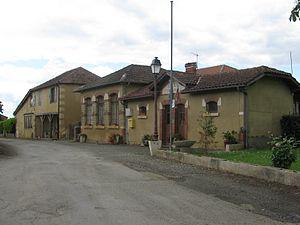
Mairie de Peyrusse Vieille
Peyrusse-Vieille est une commune française située dans le département du Gers, en région Occitanie.